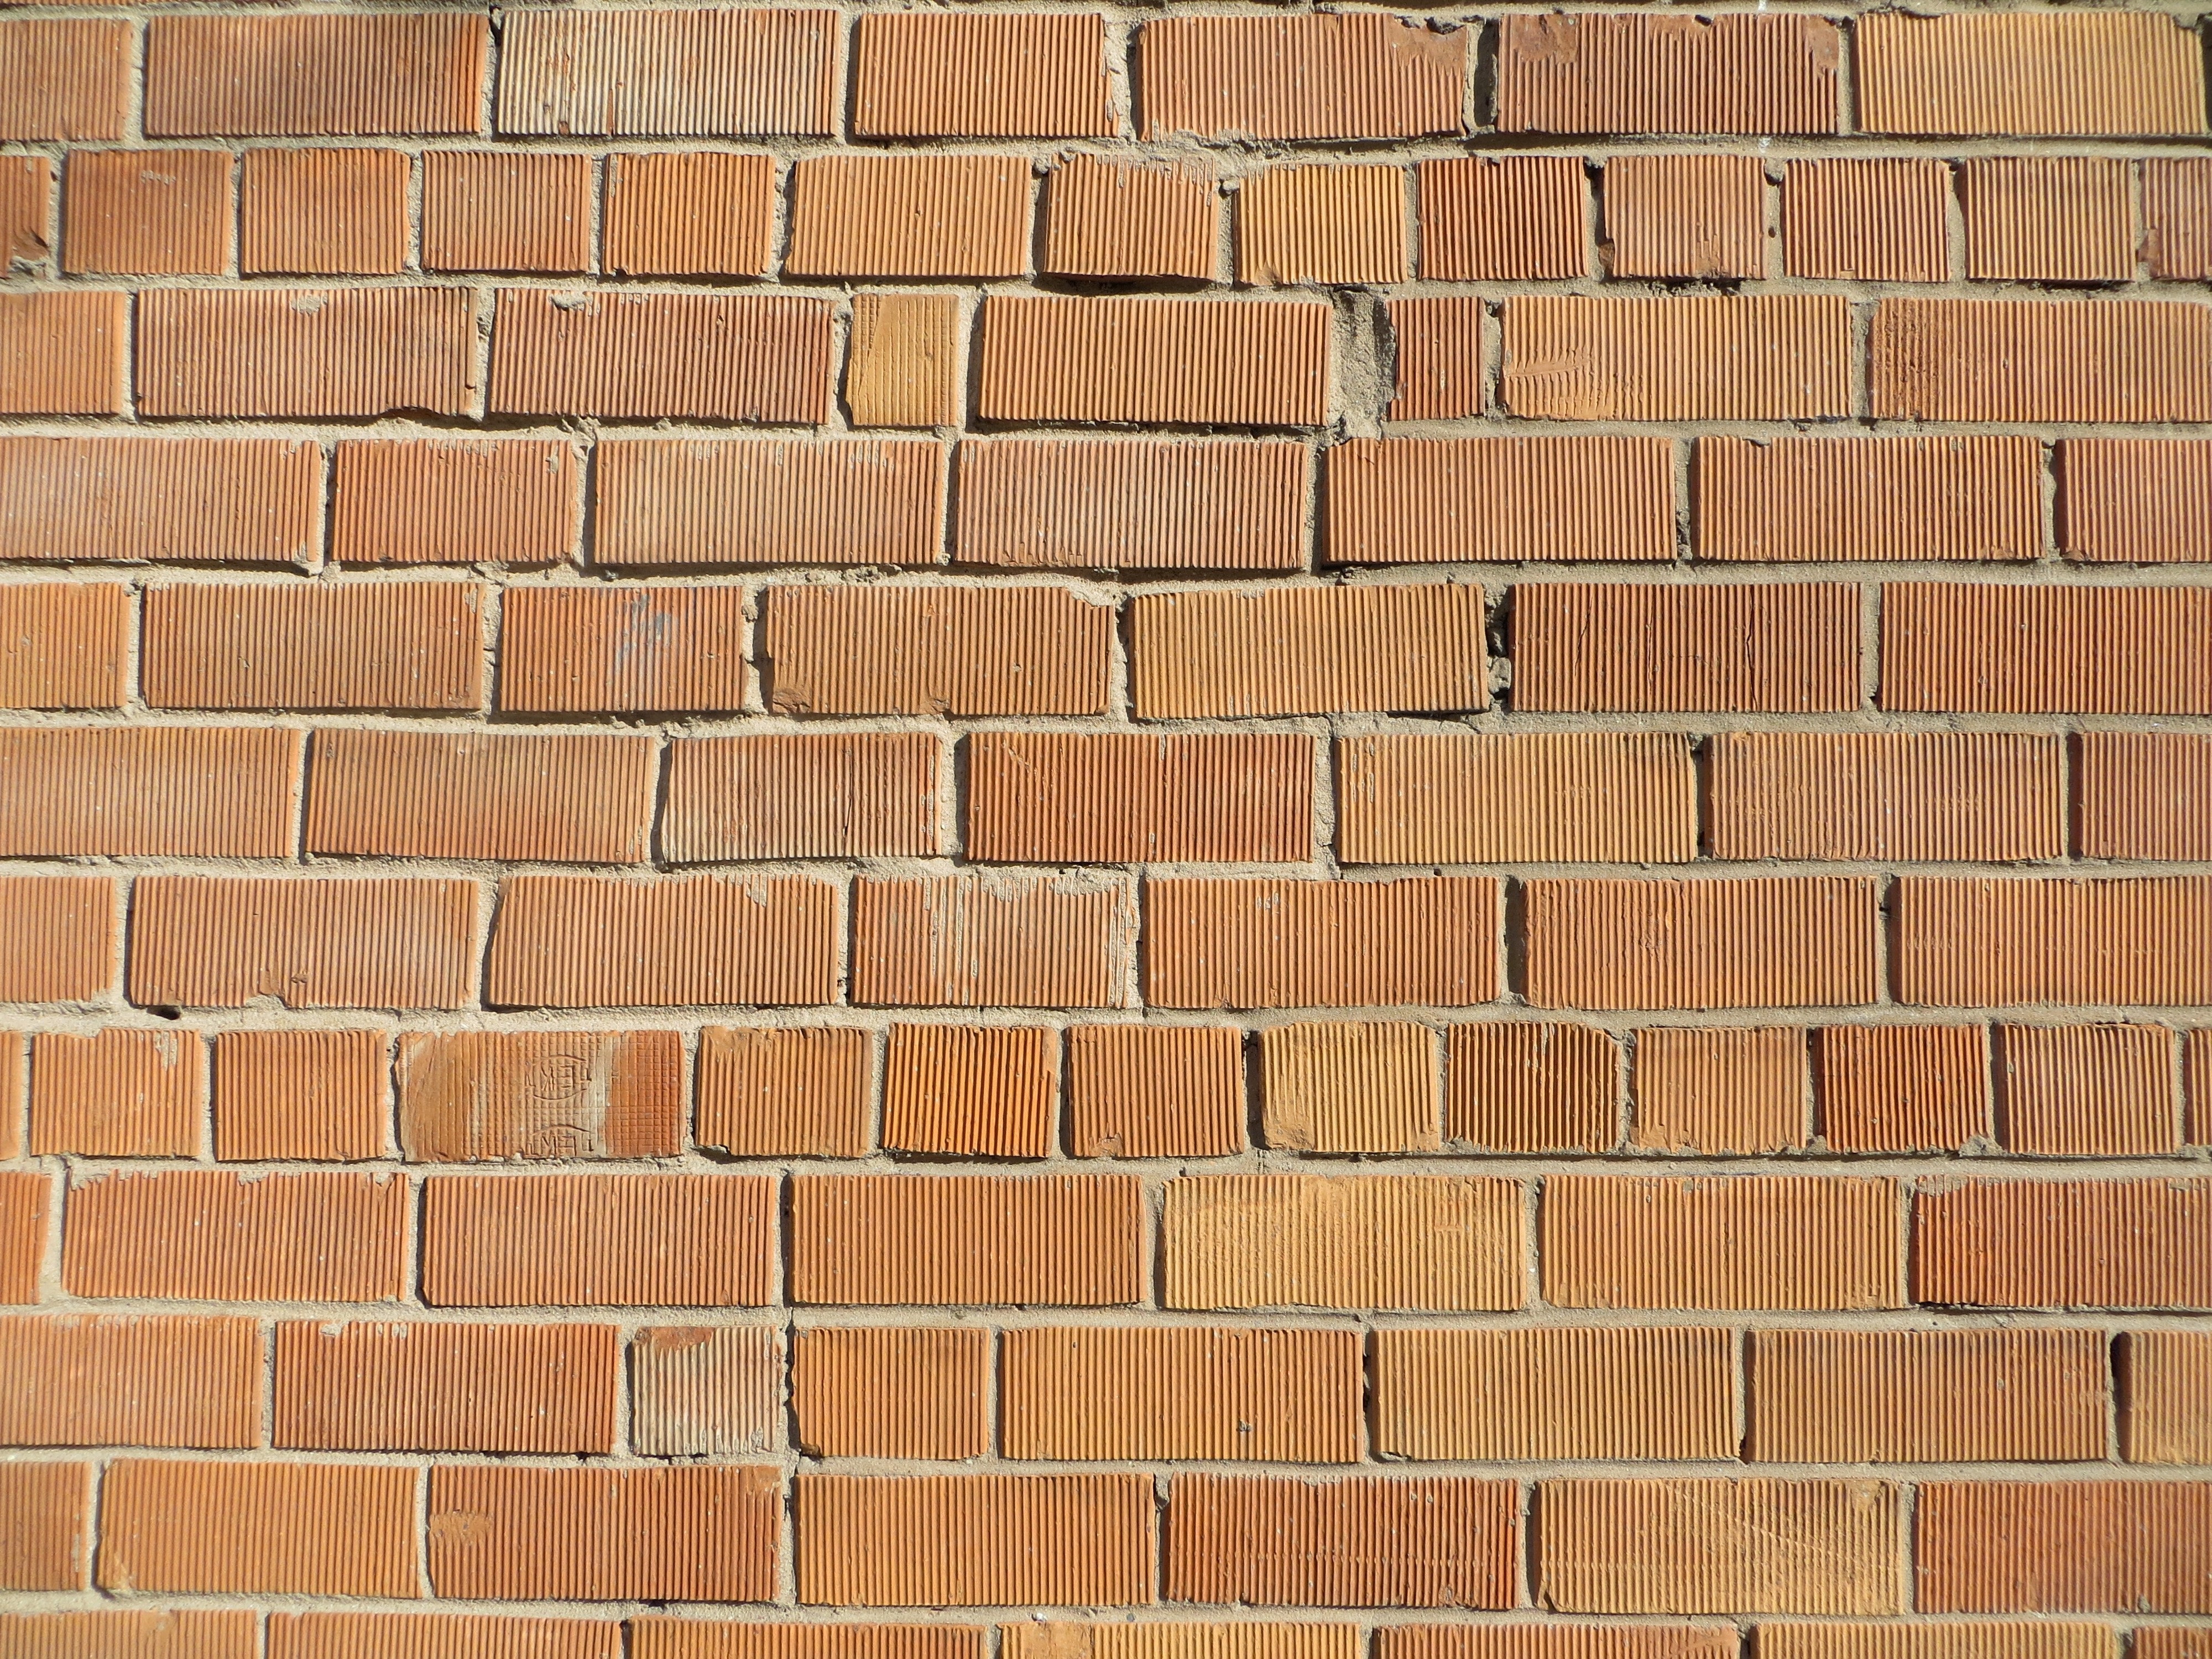
wood, texture, floor, wall, stone, orange, red, tile, brick, material, hardwood, bricks, brickwall, brickwork, red brick, flooring